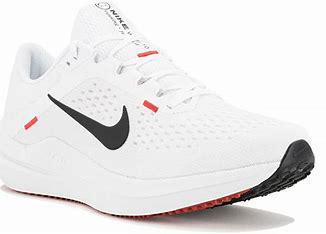
Brand: Nike
Model: Winflo 10